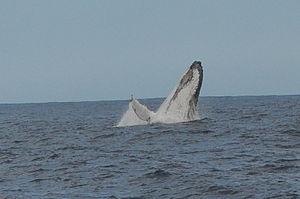
baleine à bosse saut
Globice, en nom complet Groupe local d'observation et d'identification des cétacés, est une association étudiant et protégeant les mammifères marins qui approchent de l'île de La Réunion, département d'outre-mer français dans l'océan Indien. Fondée en 2001, elle participe à la connaissance des espèces et à leur préservation alors que celles-ci font l'objet d'un intérêt touristique croissant. Son siège est installé à Saint-Pierre dans le quartier de Grands Bois. L'association est membre de l'UICN depuis 2006.